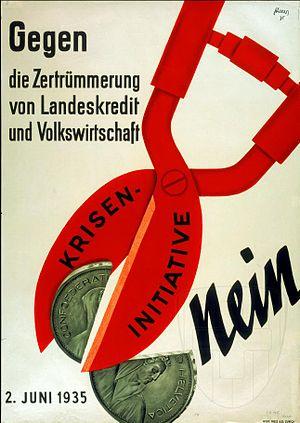
Affiche pour la votation sur l'initiative de crise de 1935